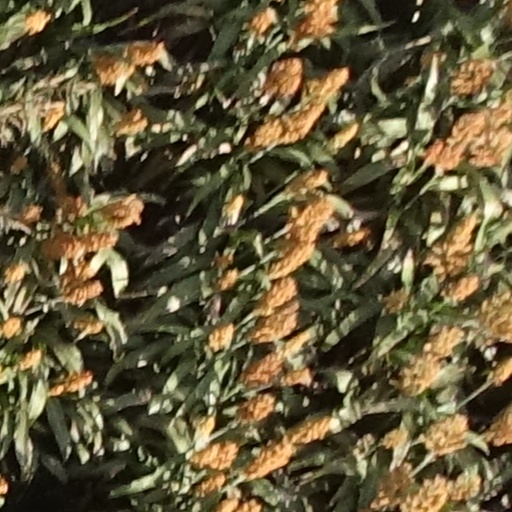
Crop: sorghum